M7 snow tractor

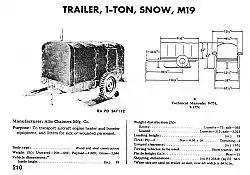
M19 1-ton snow trailer

Saginaw Products made the M19 ski-wheel trailers. Two production batches are known, one in 1944 and one in 1950.